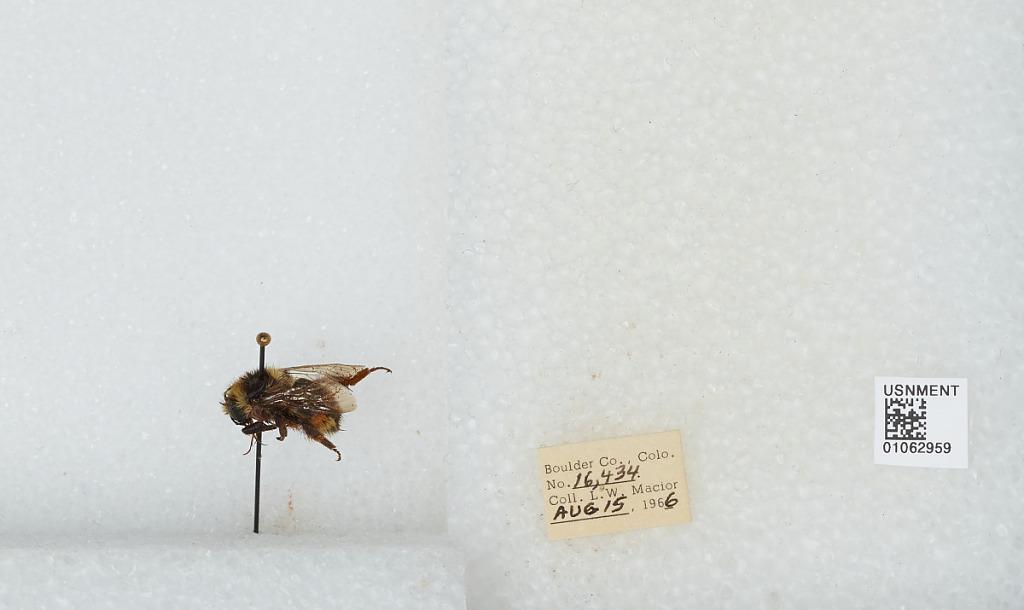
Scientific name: Bombus (Pyrobombus) bifarius Cresson
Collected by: L. Macior
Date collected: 1966-8-15
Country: United States
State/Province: Colorado
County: Boulder
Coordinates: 40.015, -105.27